Nico Hammann

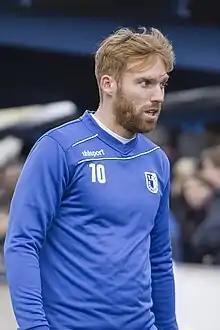

Nico Hammann (born 16 March 1988) is a German professional footballer who plays for Hessenliga club SV Unter-Flockenbach as a midfielder or full-back.